Andrea Constand v. Bill Cosby

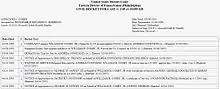
"Andrea Constand v. William H. Cosby, Jr." - First six actions in Court Docket in case

Andrea Constand v. William H. Cosby, Jr. is a civil suit filed in federal court for the Eastern District of Pennsylvania in March 2005 and resolved with an undisclosed cash settlement (including a confidentiality agreement between its two parties) in November 2006. It was later revealed that the amount paid to Constand was $3.38 million. The case was filed by Andrea Constand, a former college and Canadian national team basketball player, against comedian and entertainer Bill Cosby, concerning a sexual assault that occurred in Cosby's home in January 2004 while Constand was working for Temple University women's basketball team in Philadelphia, Pennsylvania. At that time, no criminal charges were filed.